Emile Destombes

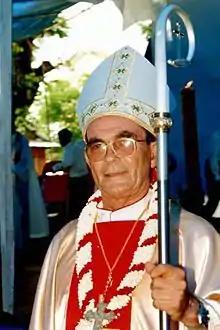
Destombes in 1997

Emile Jean Marie Henri Joseph Destombe (15 August 1935 – 28 January 2016) was a French Roman Catholic bishop. He was a member of the Société des Missions Étrangères de Paris (Paris Mission Society).